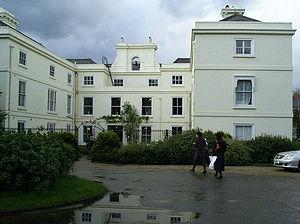
Morden est un quartier du district de Merton à Londres. Elle est située approximativement à 10 miles de Sud-sud-ouest de Londres central, entre le parc de Merton, Mitcham, Sutton et le parc de Worcester.